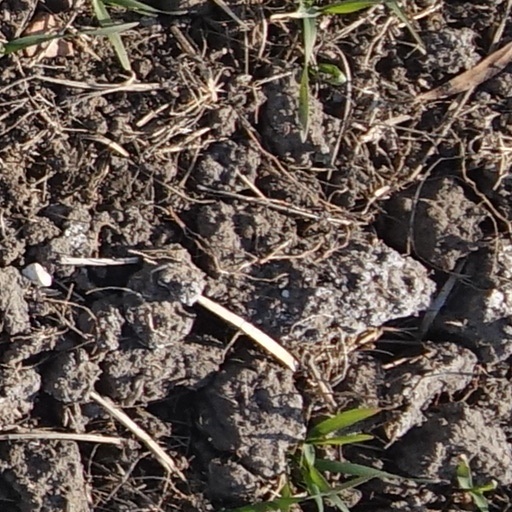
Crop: wheat